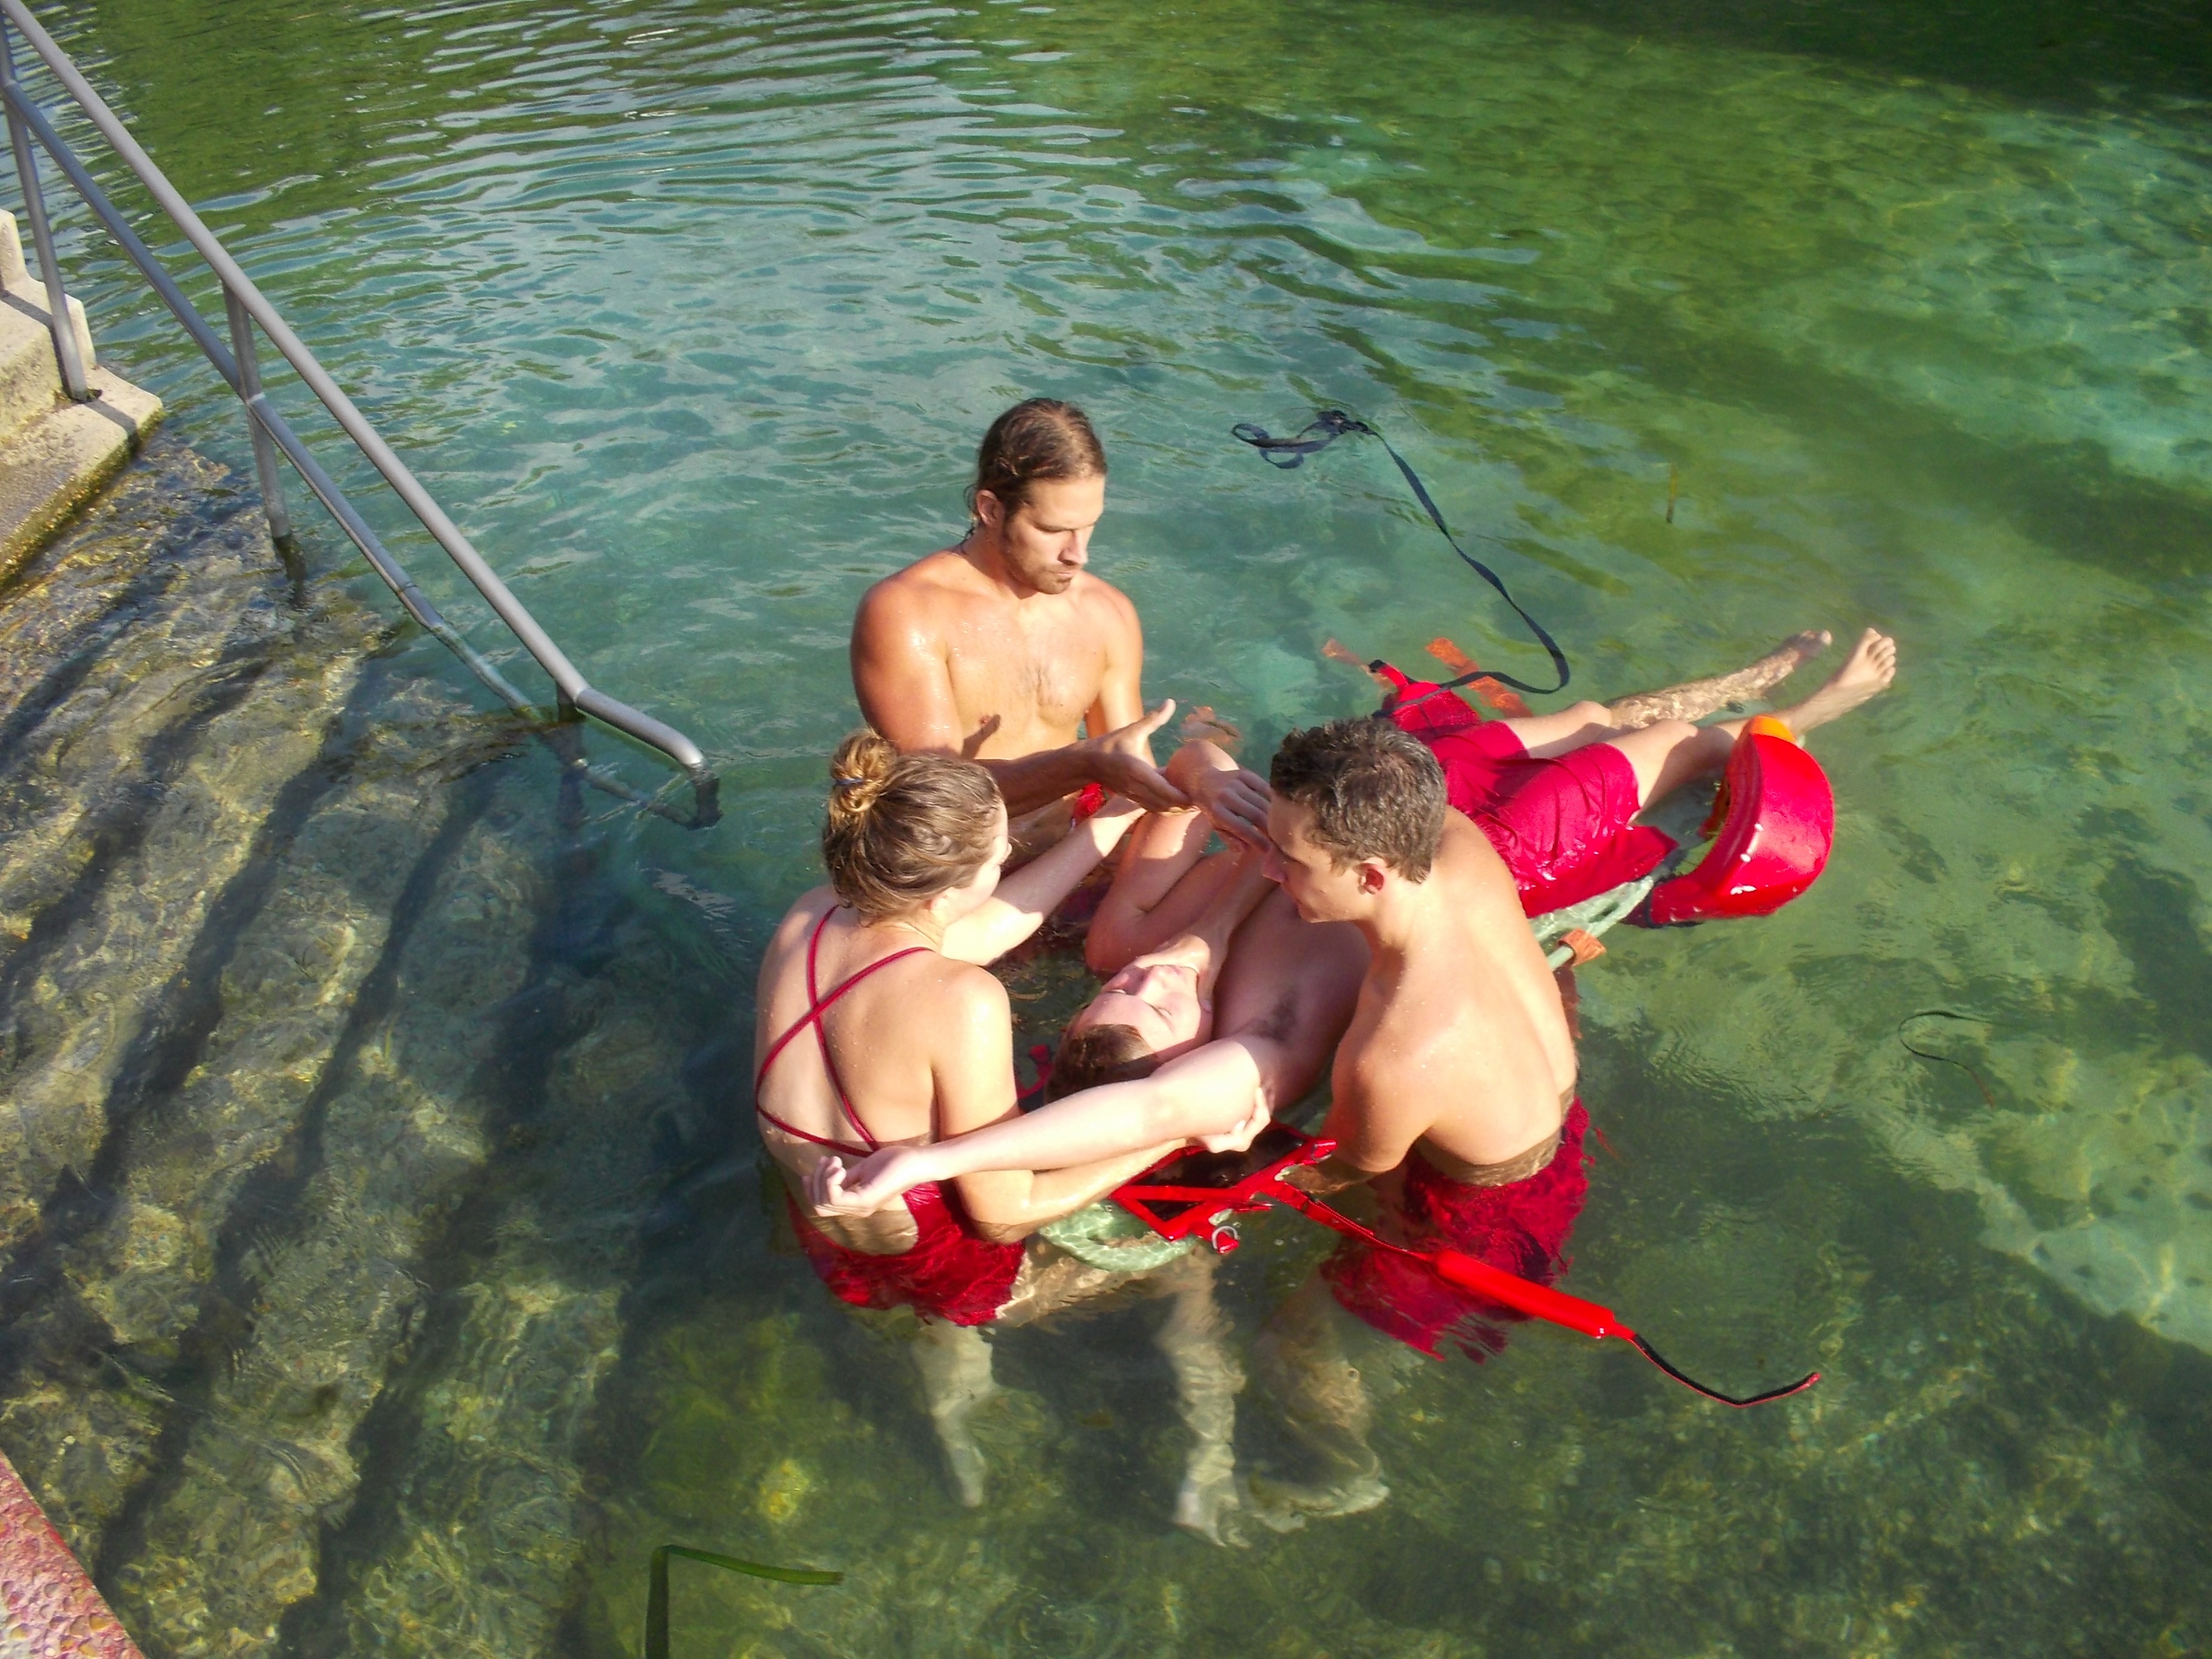
water, lifeguard, recreation, pool, vehicle, jungle, waterfront, boating, safety, guard, rescue, lifesaver